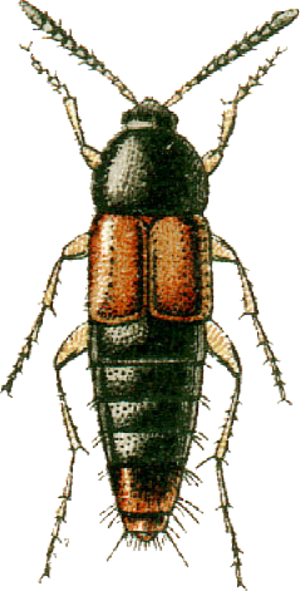
This file has been extracted from another file: Jacobs14.jpg